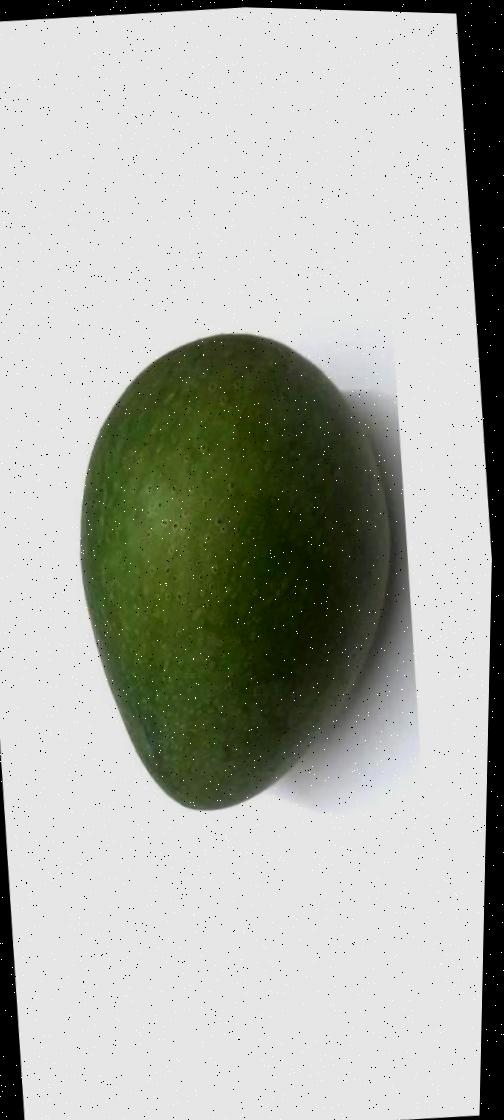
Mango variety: Ashshina Zhinuk